Assise sur la ligece

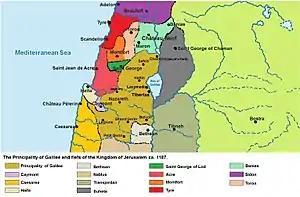
Map of the feudatories of the Kingdom of Jerusalem in 1187

The situation evolved in the second quarter of the century with the establishment of baronial dynasties. Magnates—such as Raynald of Châtillon, Lord of Oultrejordain, and Raymond III, Count of Tripoli, Prince of Galilee—often acted as autonomous rulers. Royal powers were abrogated, and governance was undertaken effectively within the feudatories. What central control remained was exercised at the —High Court, in English. Only the 13th-century jurists of Jerusalem used this term, was more common in Europe. These were meetings between the king and his tenants in chief. Over time, the duty of the vassal to give counsel developed into a privilege and ultimately the legitimacy of the monarch depended on the agreement of the court. In practice, the High Court comprised the great barons and the king's direct vassals. In law, a quorum was the king and three tenants-in-chief. The 1162 the theoretically expanded the court's membership to all 600 or more fief-holders, making them all peers. All those who paid homage directly to the king were now members of the of Jerusalem. The heads of the military orders joined them by the end of the 12thcentury, and the Italian communes in the 13thcentury. The leaders of the Third Crusade ignored the monarchy of Jerusalem; the kings of England and France agreed on the division of future conquests as if there was no need to take into account the nobility of the crusader states. Joshua Prawer considered the rapid offering of the throne to Conrad of Montferrat in 1190 and then Henry II, Count of Champagne in 1192, demonstrated the weakness of the crown of Jerusalem. This was given legal effect by Baldwin IV's will stipulating if Baldwin V died a minor, the Pope, the kings of England and France, and the Holy Roman Emperor should select the successor.